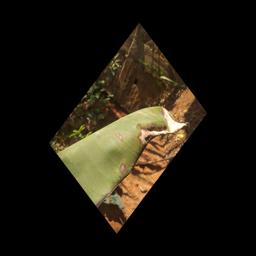
Label: MALBHOG LEAF